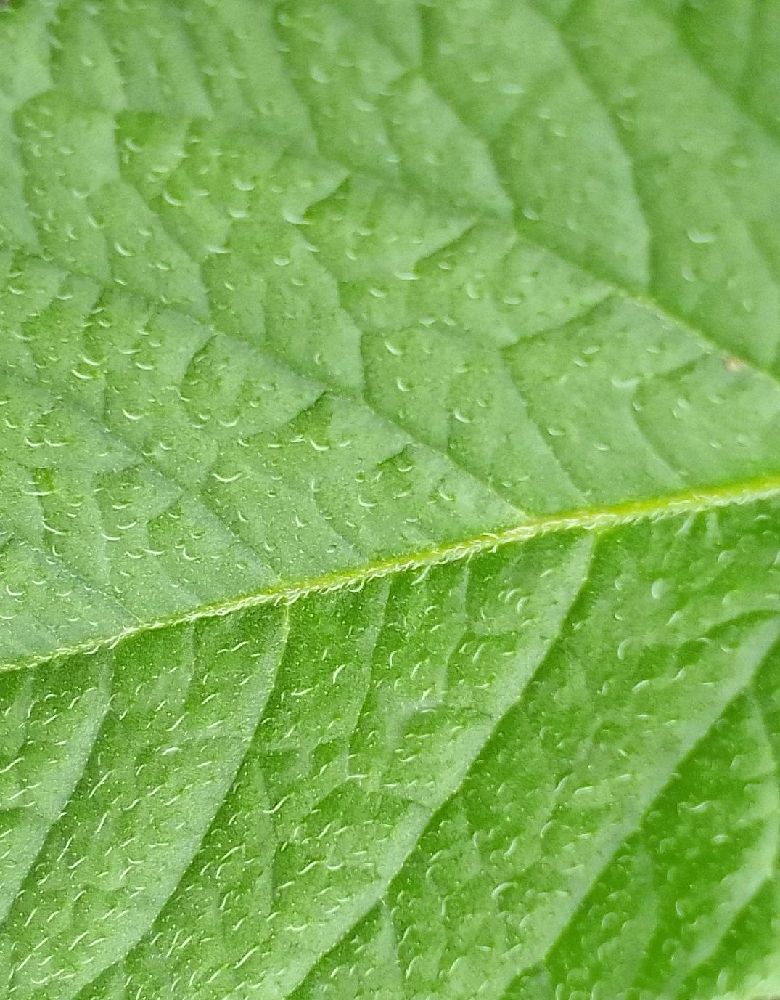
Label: Healthy